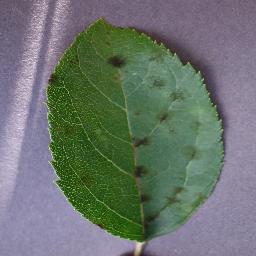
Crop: apple
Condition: scab